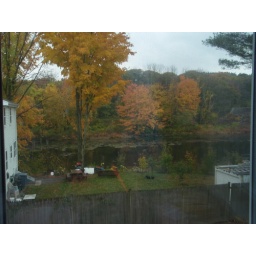
The view from my bedroom window in Waltham